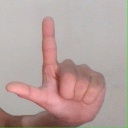
अक्षर: ल